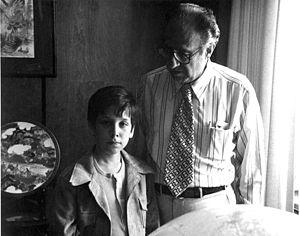
Philip Charles Habib est un diplomate américain d'origine libanaise connu pour son travail au Vietnam et au Moyen-Orient. Le New York Times l'a décrit comme « le diplomate professionnel exceptionnel de sa génération aux États-Unis ».